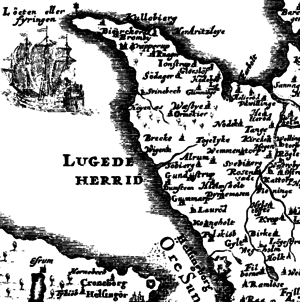
Kullen
Kullen på Jens Husmans danske Skånekort fra 1677..
Kullen på Jens Husmans danske Skånekort fra 1677. Se evt. større version her http://www.skaanskfremtid.dk/images/oere.gif
"Kullen er navnet på det lange forbjerg, og området omkring, der ligger i Höganäs kommun i det nordvestlige Skåne, mellem Øresund og Skälderviken. Kullen-halvøen ligger som en spydspids lige over Nordsjælland. På svensk gør man forskel på bjerget og området, Kullaberg og Kullabygden. På Kullen findes flere kystbyer som om sommeren er populære bade- og sejlsteder, bl.a. Mølle, Nyhamnsläge, Viken og Arild. Kullen er ofte kaldet ""den skånske riviera"".